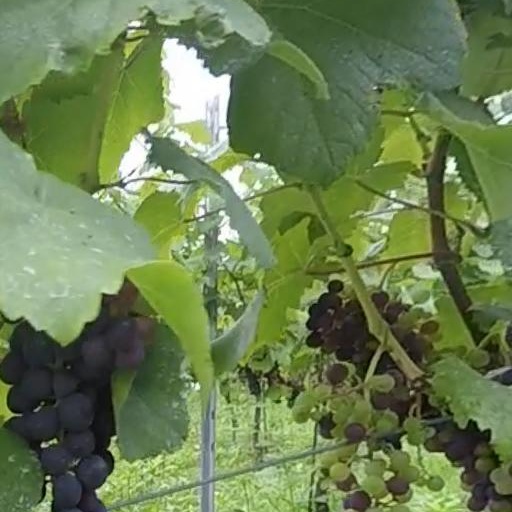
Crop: grape